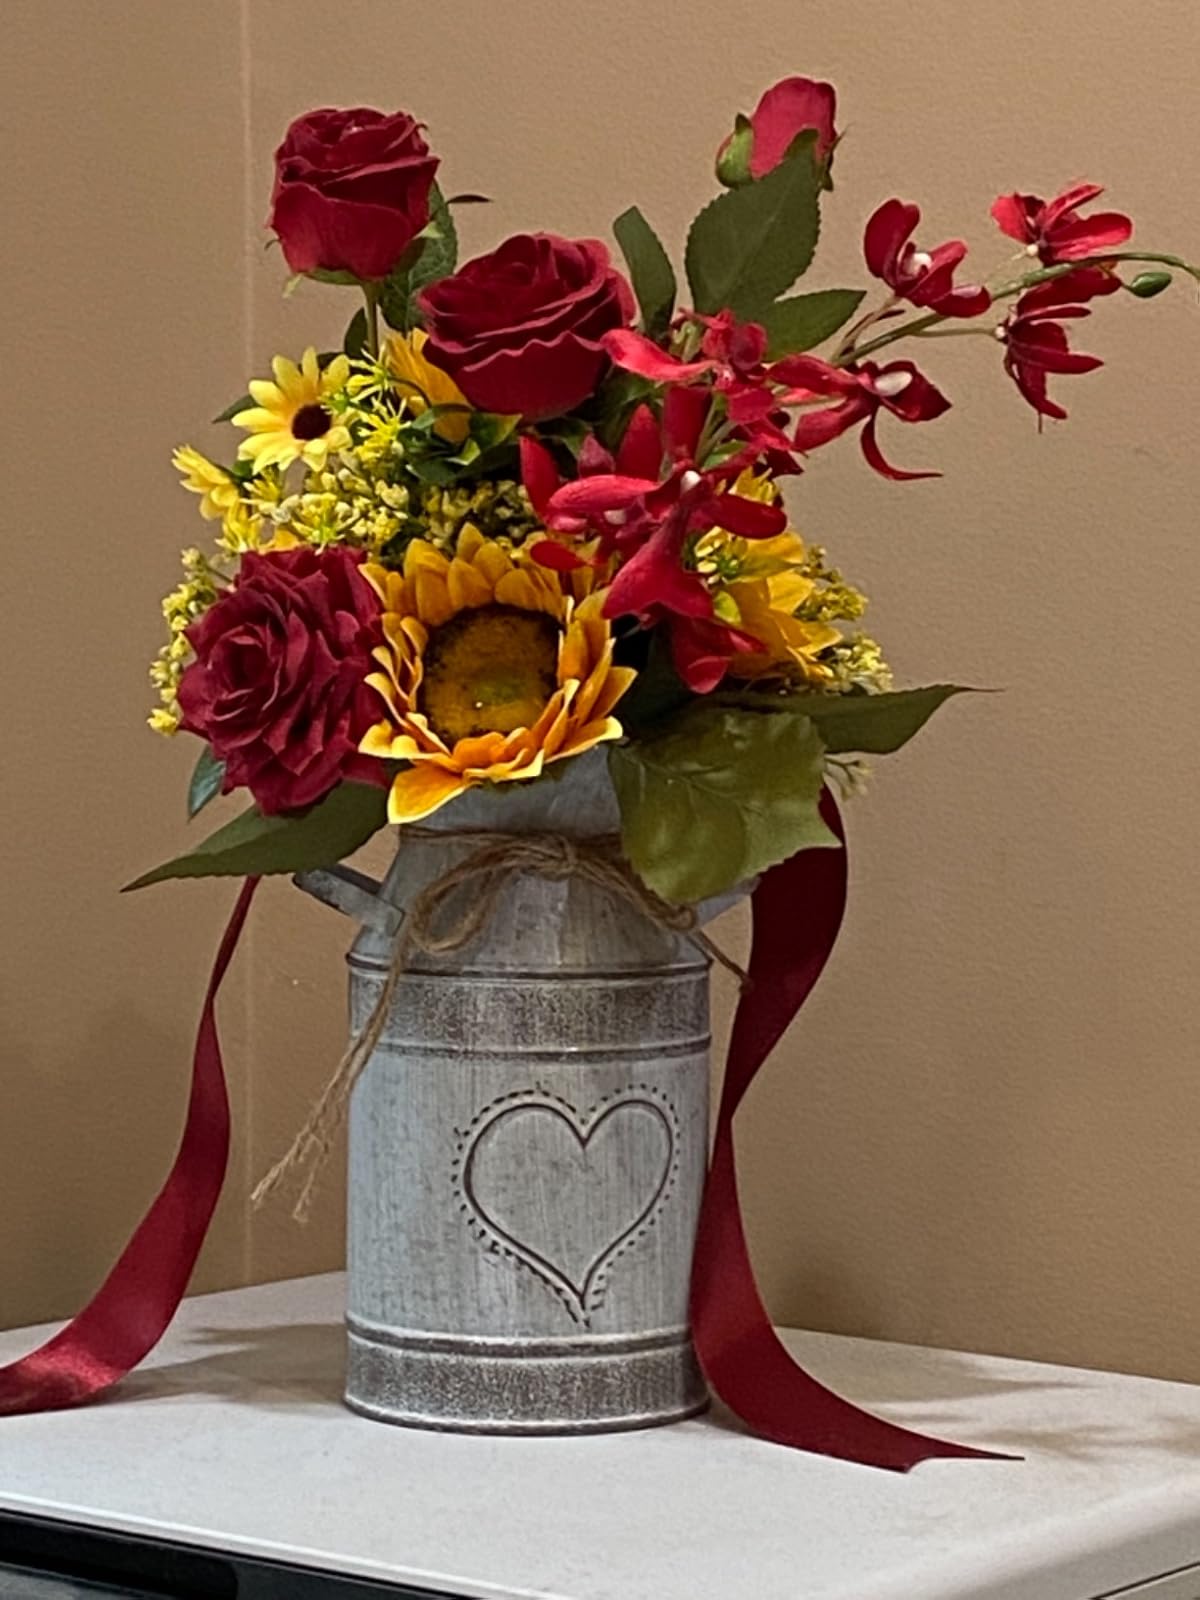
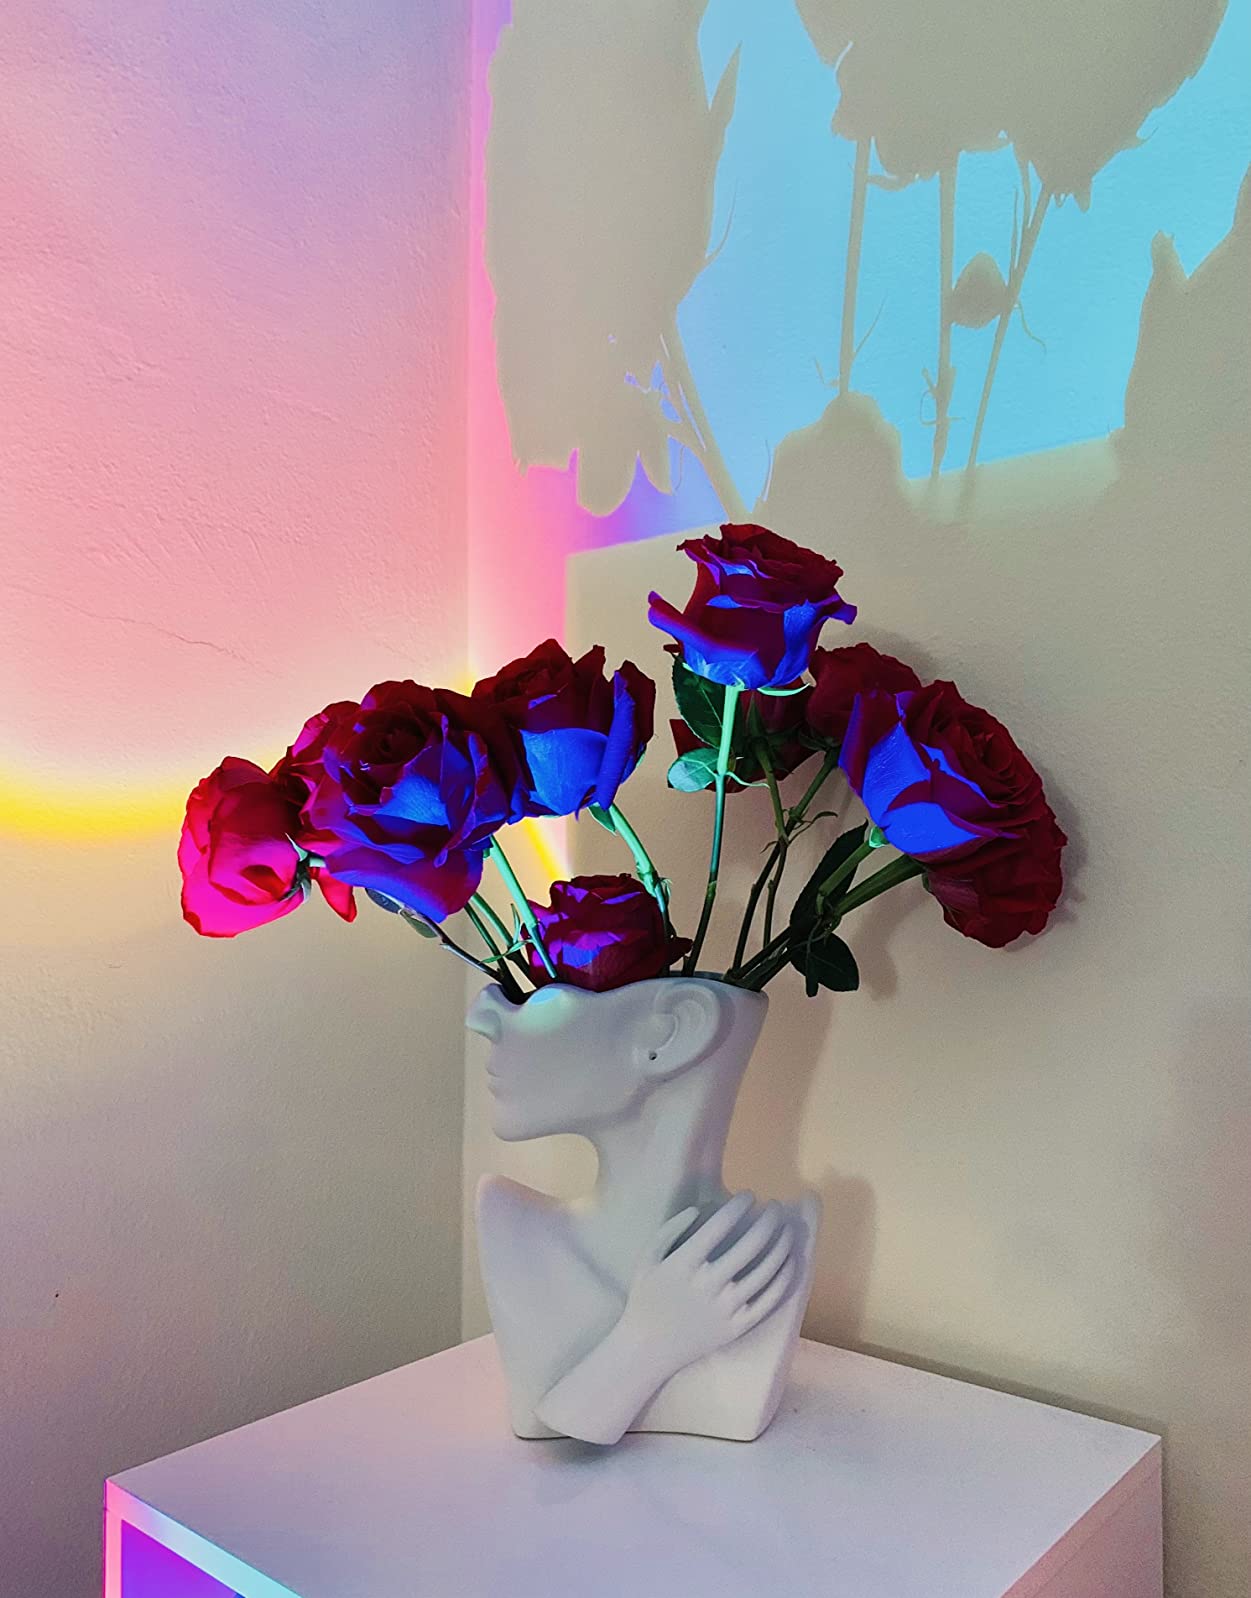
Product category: vase
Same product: no